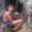
Label: man